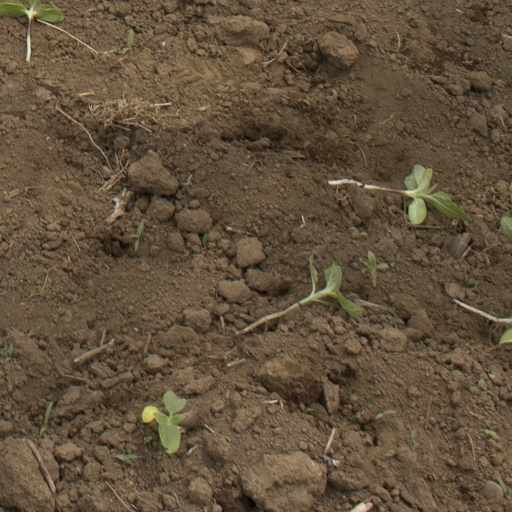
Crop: Jerusalem artichoke